Polar bear conservation

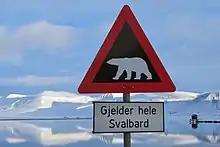
Road sign warning about the presence of bears. The Norwegian text translates into "Applies to all of Svalbard".

Concerns over the future survival of the species led to the development of national regulations on polar bear hunting, beginning in the mid-1950s. The Soviet Union banned all hunting in 1956. Canada began imposing hunting quotas in 1968. Norway passed a series of increasingly strict regulations from 1965 to 1973, and has completely banned hunting since then. The United States began regulating hunting in 1971 and adopted the Marine Mammal Protection Act in 1972. In 1973, the International Agreement on the Conservation of Polar Bears was signed by all five nations whose territory is inhabited by polar bears: Canada, Denmark, Norway, the Soviet Union, and the United States. Member countries agreed to place restrictions on recreational and commercial hunting, ban hunting from aircraft and icebreakers, and conduct further research. The treaty allows hunting "by local people using traditional methods". Norway is the only country of the five in which all harvest of polar bears is banned. The agreement was a rare case of international cooperation during the Cold War. Biologist Ian Stirling commented, "For many years, the conservation of polar bears was the only subject in the entire Arctic that nations from both sides of the Iron Curtain could agree upon sufficiently to sign an agreement. Such was the intensity of human fascination with this magnificent predator, the only marine bear."